November

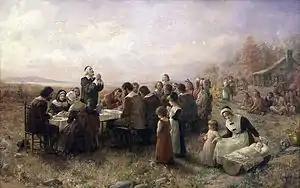
Thanksgiving is celebrated in November

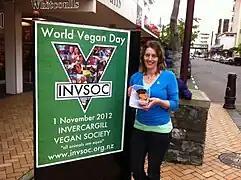
A Vegan activist gives out baked goods for World Vegan Day

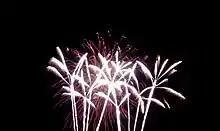
Guy Fawkes Night fireworks. Guy Fawkes Night is celebrated on November 5th in the United Kingdom.

Guy Fawkes Night (United Kingdom, New Zealand and Newfoundland and Labrador, Canada), and its related observances: